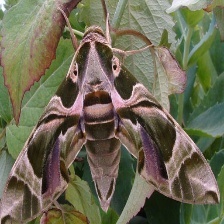
Species: OLEANDER HAWK MOTH